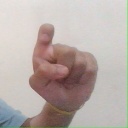
अक्षर: इ